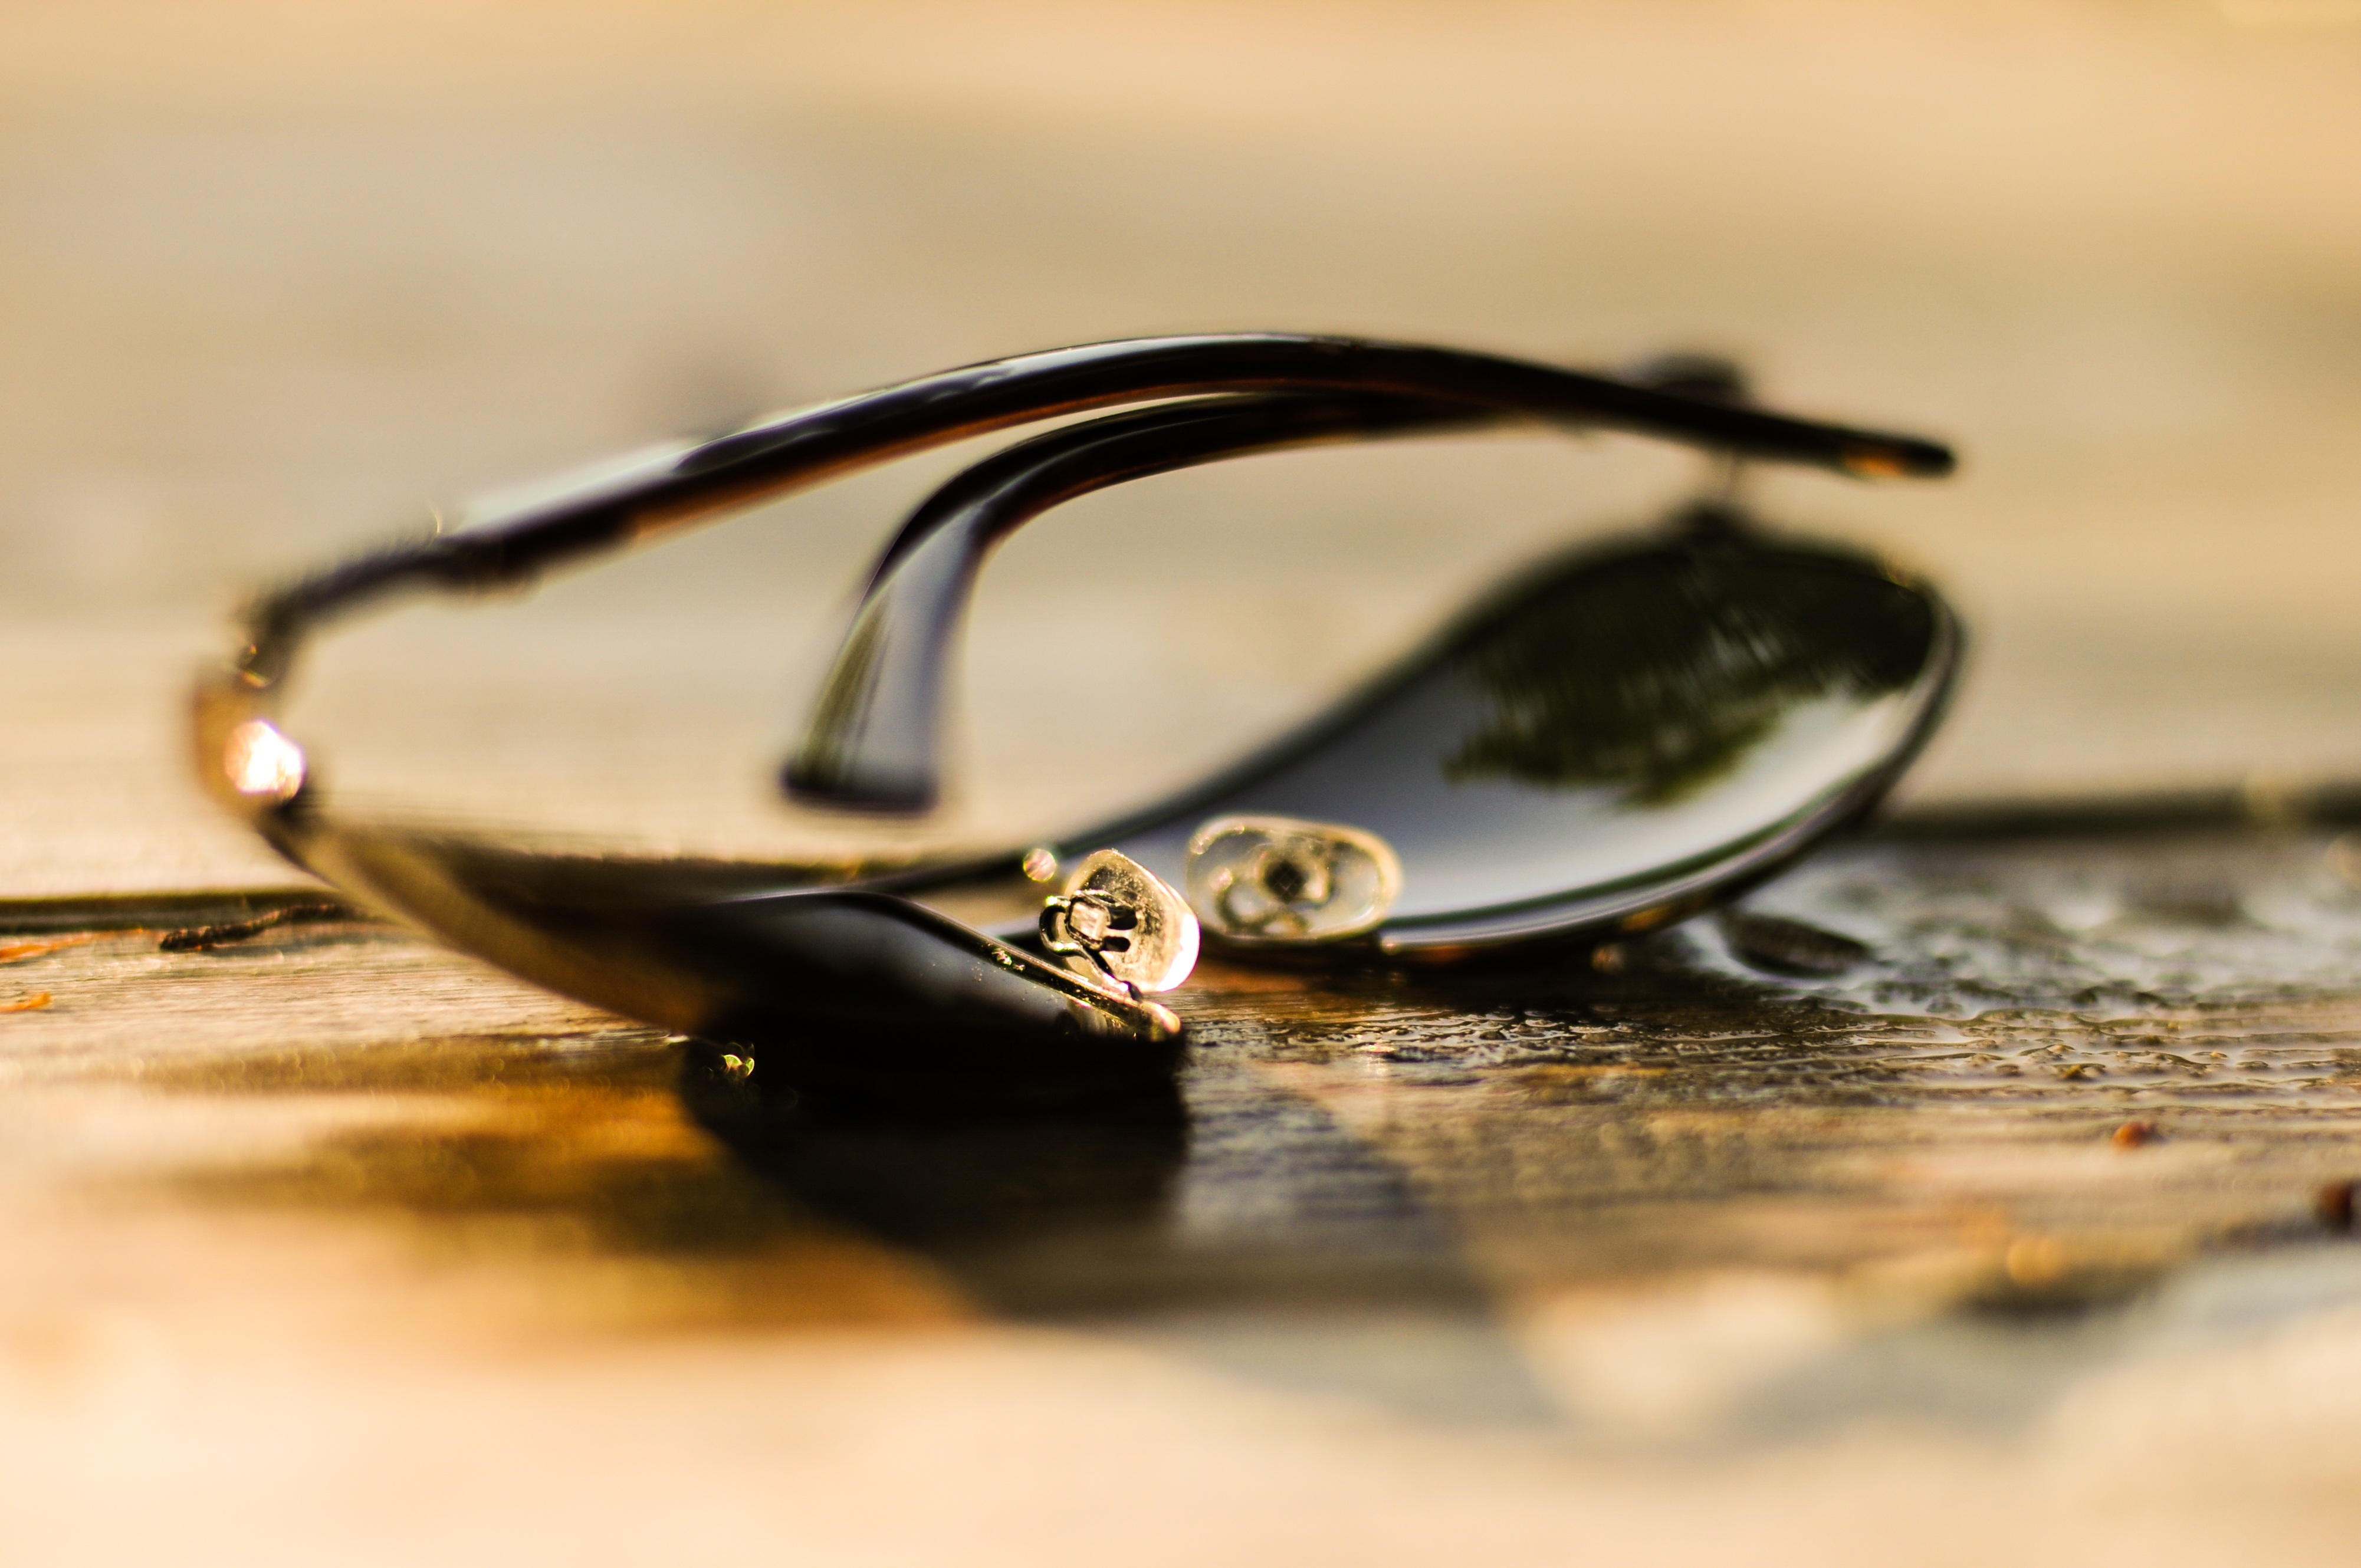
photography, summer, vacation, holiday, fashion, black, lifestyle, close up, sunglasses, glasses, goggles, eyewear, style, funky, accessory, macro photography, sun glasses, sun protection, fashion accessory, vision care